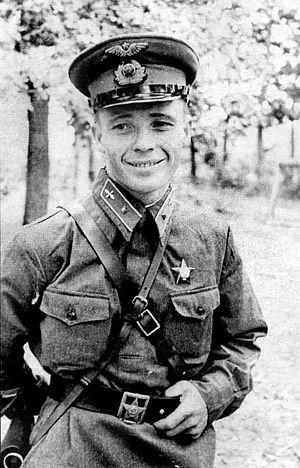
Viktor Vassilievitch Talalikhine est un aviateur soviétique, né le 5 septembre 1918 et décédé le 27 septembre 1941. Pilote de chasse et as de la Seconde Guerre mondiale, il fut distingué par le titre de Héros de l'Union soviétique. Il fut l'un des premiers pilotes à avoir accompli un taran en pleine nuit.